Yang-style tai chi

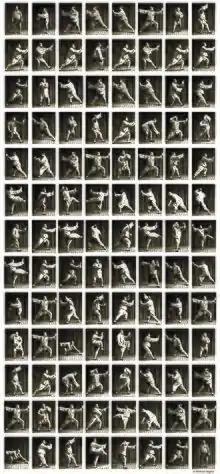
104 pictures showing Yang Chengfu performing the tai chi form.

Yang Chengfu developed his own shortened "large frame" version of the Yang long Form, in order to make it easier to teach to modern students who are busy with modern life. Now the most popular long tai chi form in the world, the classic Yang Chengfu form retains the health and self-defense benefits of the original 300-movement sequence in only 150 movements, most commonly divided by teachers today into 85, 88, 103, or 108 "postures" or stopping points.